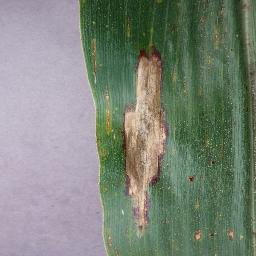
Label: Corn___Northern_Leaf_Blight